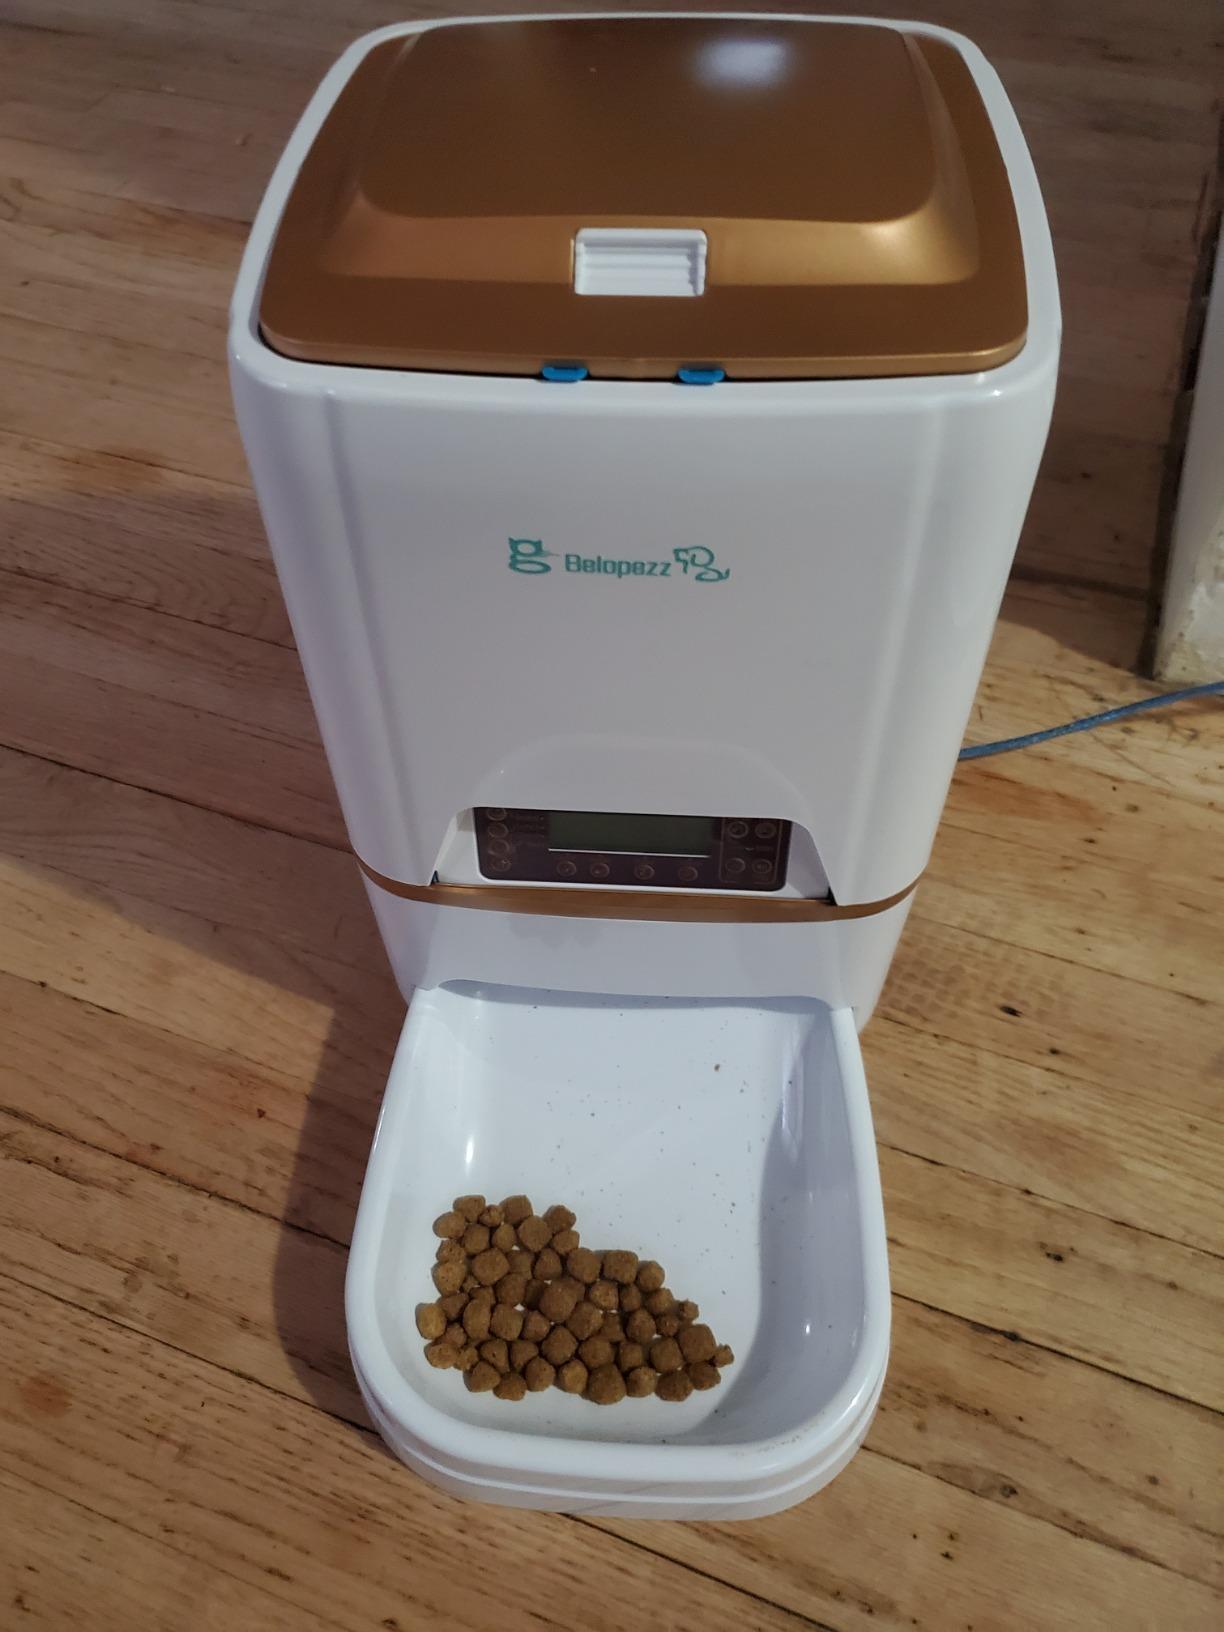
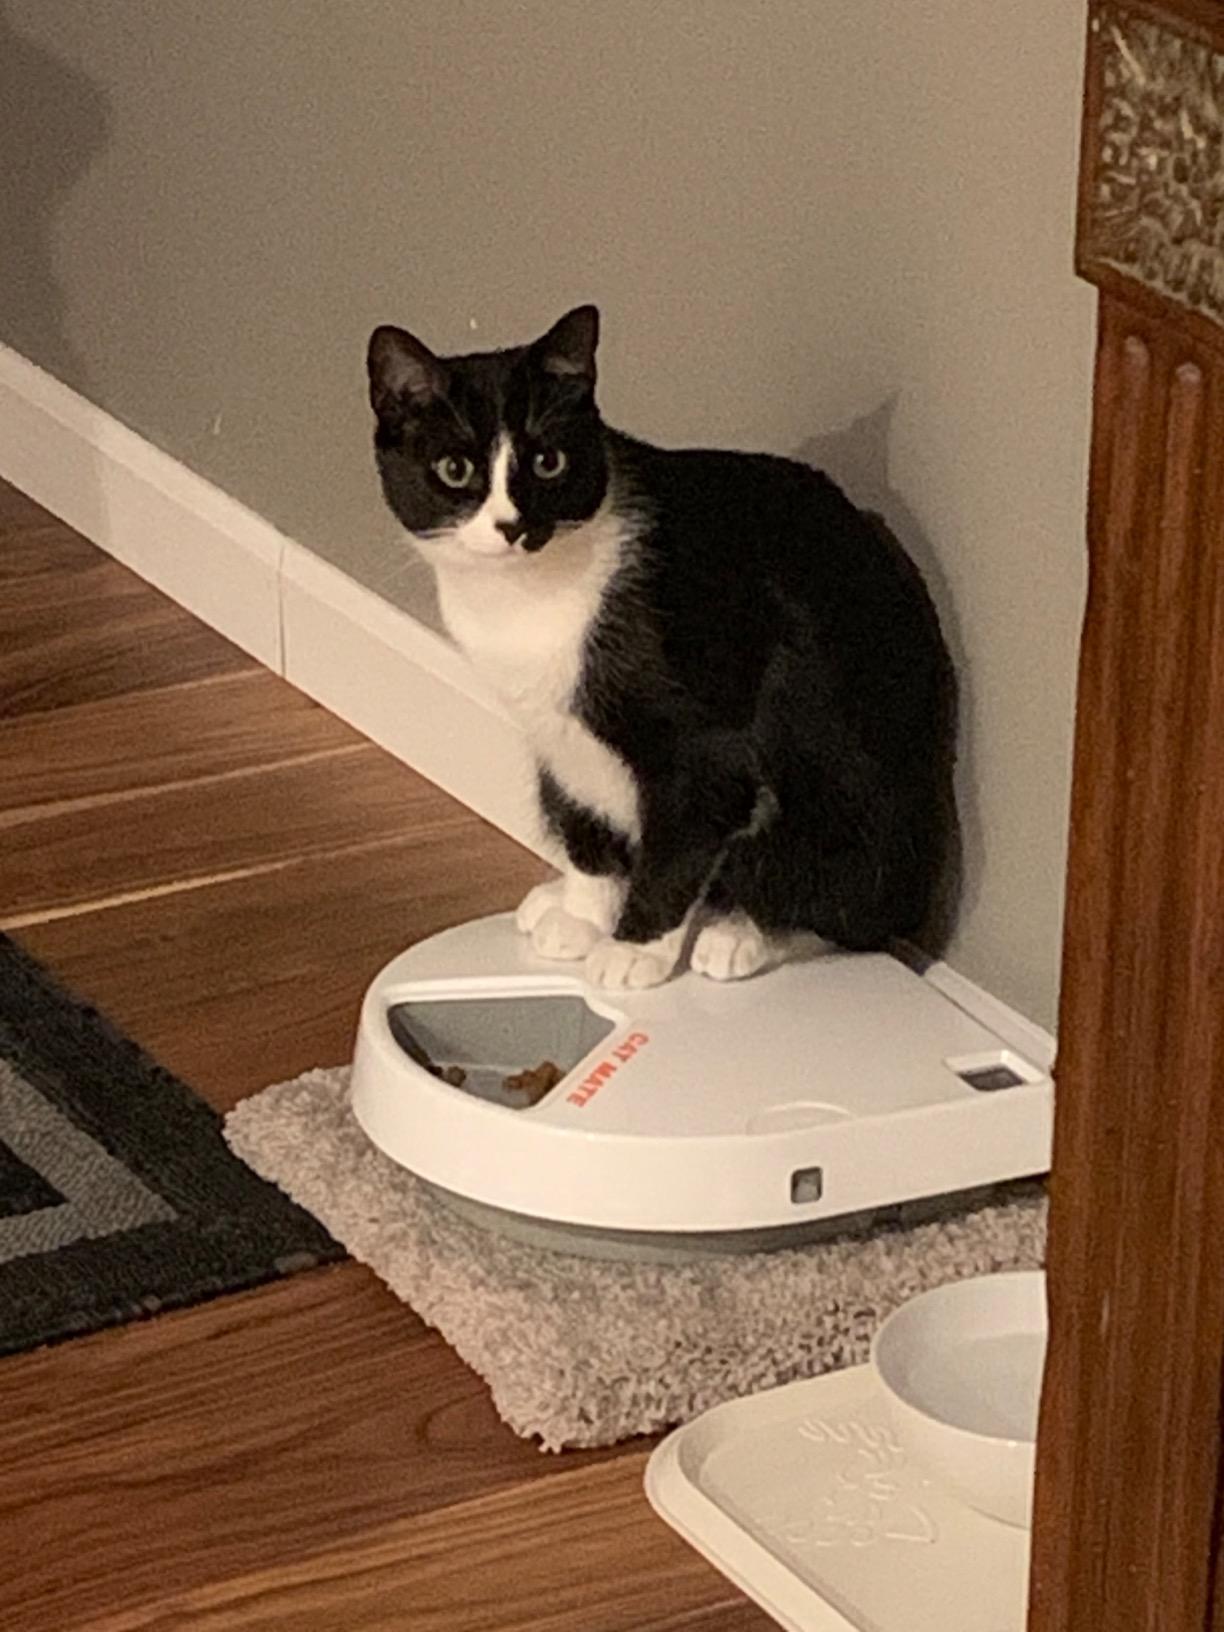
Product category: items_feeder
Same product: no